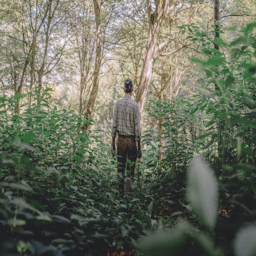
person stands in the forest